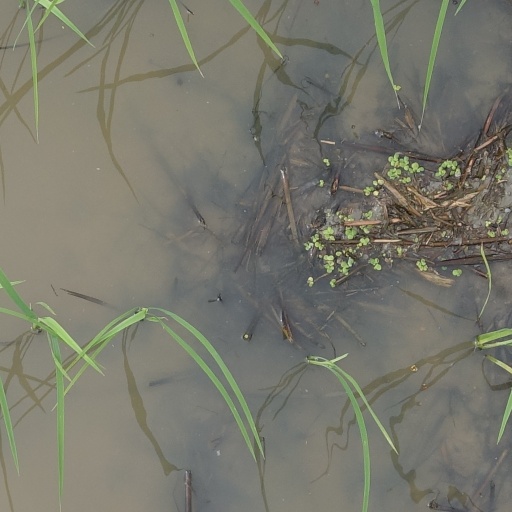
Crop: rice